Greg Nelson and Jenny Gardner

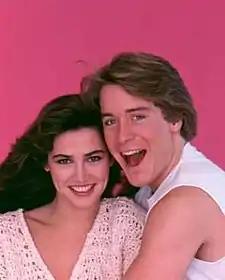
Greg and Jenny (Laurence Lau and Kim Delaney)

Greg Nelson and Jenny Gardner are fictional characters and a supercouple from the American soap opera "All My Children".